Chithramela

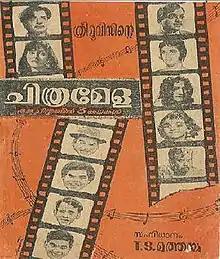

Chithramela is a 1967 Indian Malayalam-language anthology film directed and produced by T. S. Muthaiah. It was Malayalam cinema's first anthology film. The cast includes Prem Nazir, Sharada, Sheela, K. P. Ummer, Kottayam Chellappan, S. P. Pillai, Adoor Bhasi, Bahadoor and Manavalan Joseph.